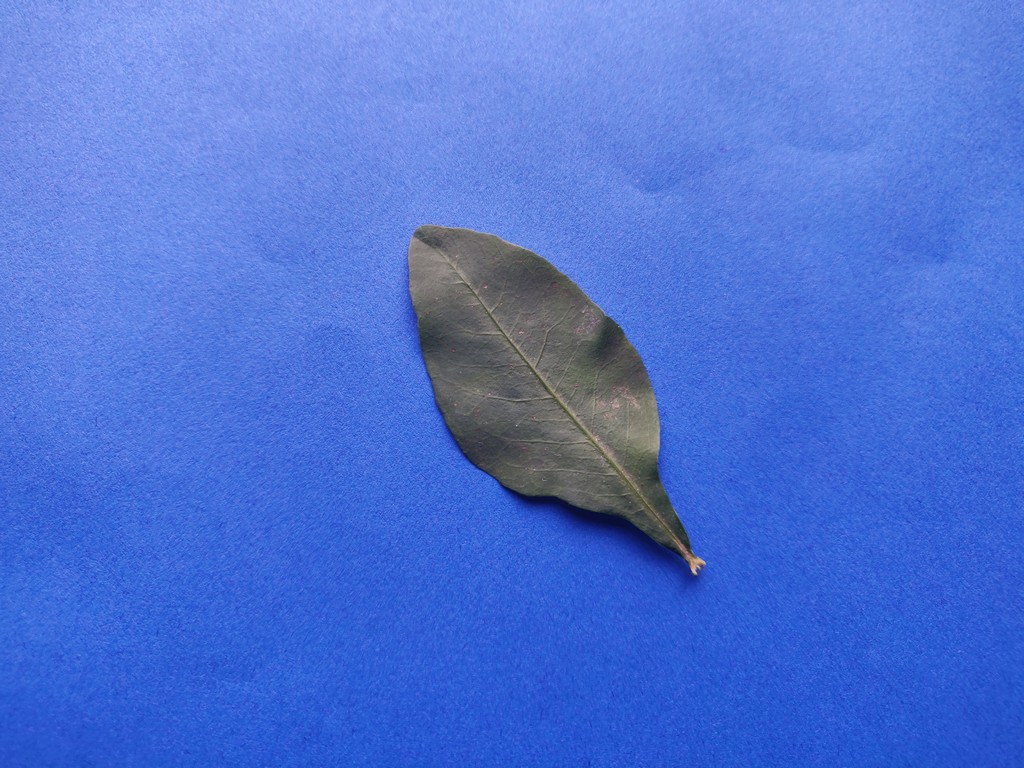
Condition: Healthy
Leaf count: single
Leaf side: front